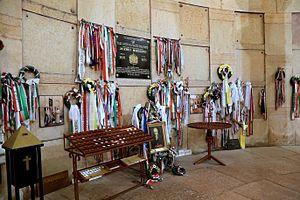
József Mindszenty, né József Pehm le 29 mars 1892 à Csehimindszent et mort le 6 mai 1975 à Vienne, était un archevêque hongrois, cardinal, connu pour avoir été un opposant farouche aux dictatures fasciste et communiste de son pays. Emprisonné à plusieurs reprises et torturé pour sa ténacité dans sa foi chrétienne, il a été reconnu vénérable par l'Église catholique.